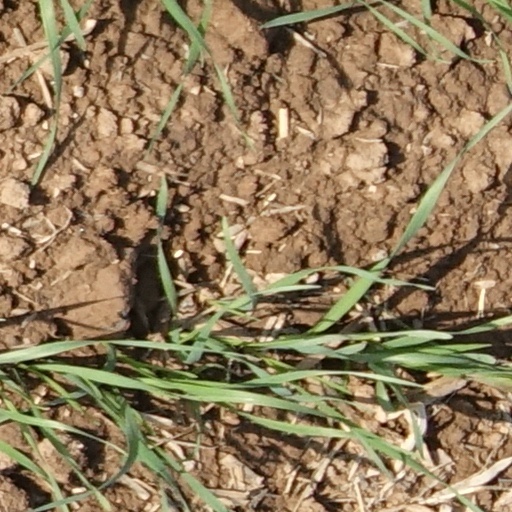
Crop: wheat